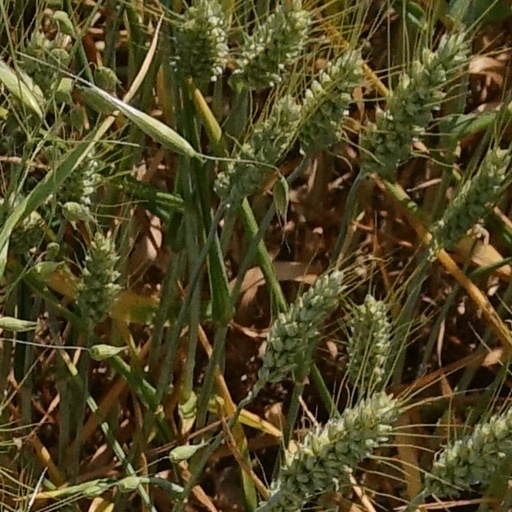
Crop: wheat